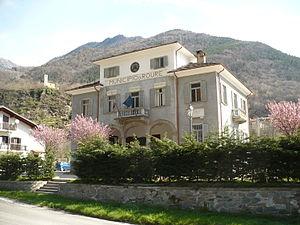
Roure est une commune italienne de moins de 1 000 habitants, située dans la haute vallée Cluson, dans la ville métropolitaine de Turin, dans la région Piémont, dans le Nord-Ouest de l'Italie.